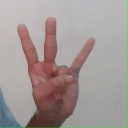
अक्षर: क्ष